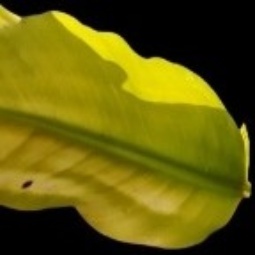
Label: Sulphur